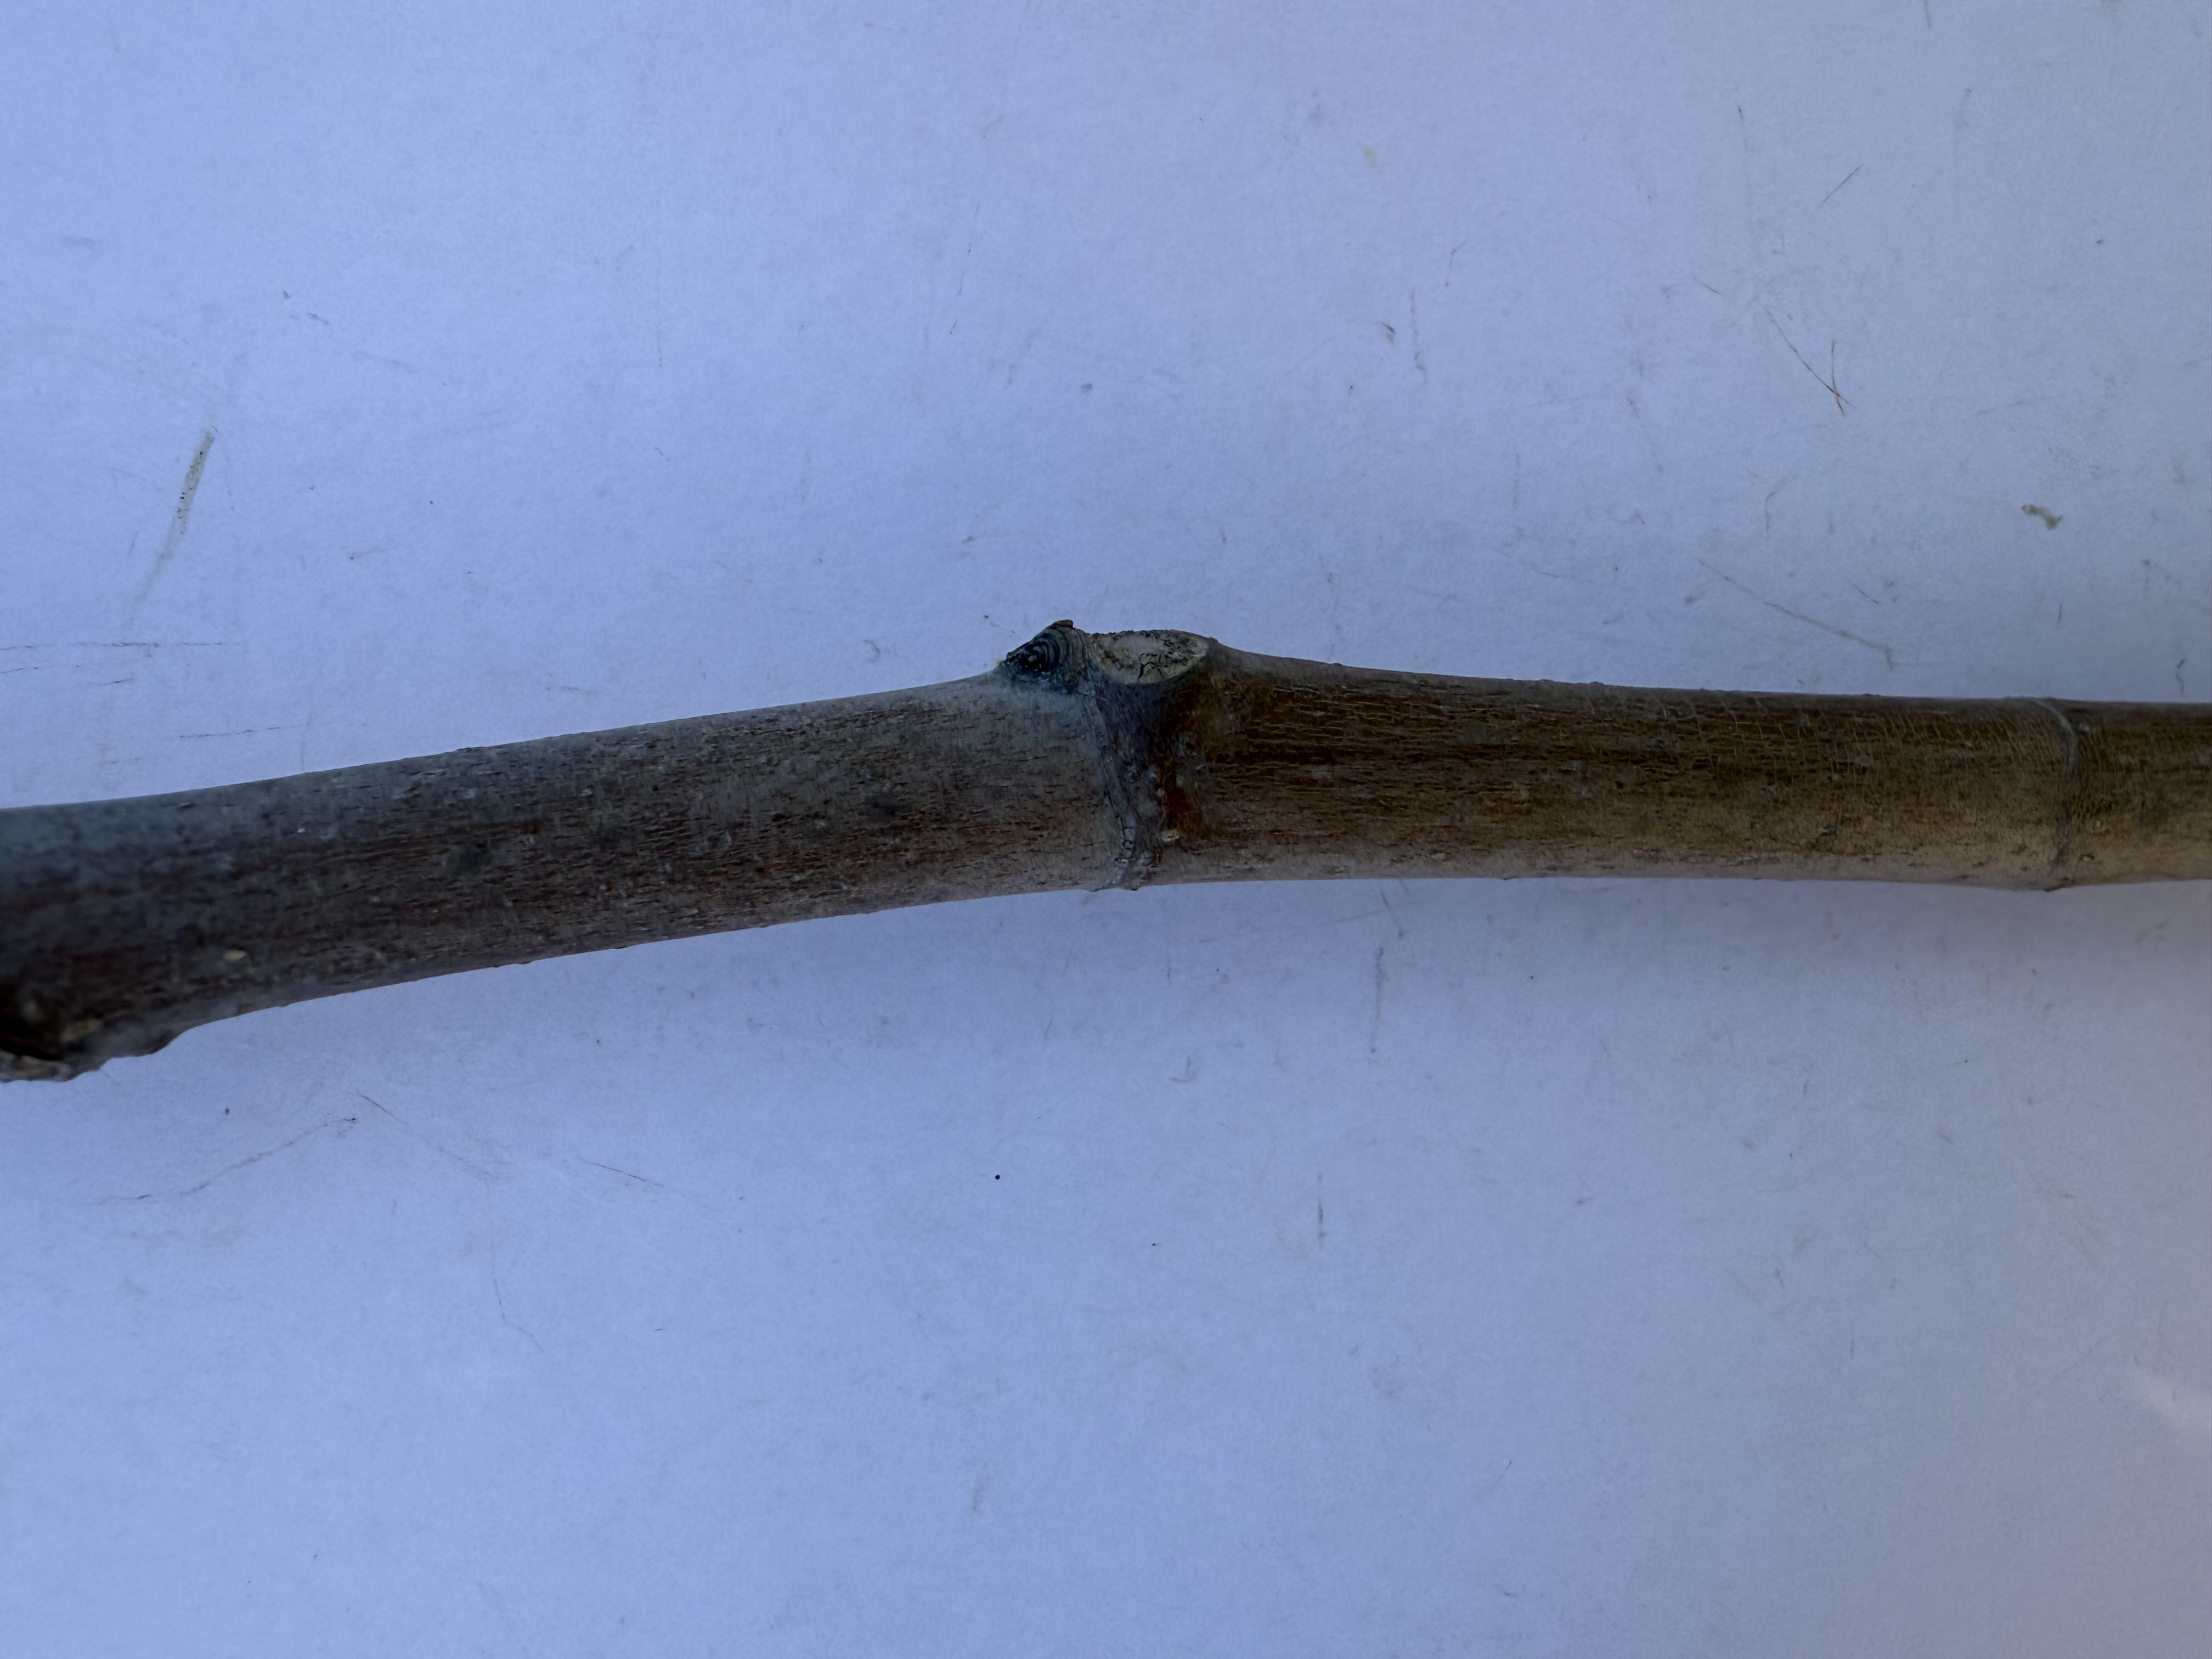
Variety: Bardacik Fig